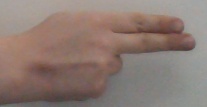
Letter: ain